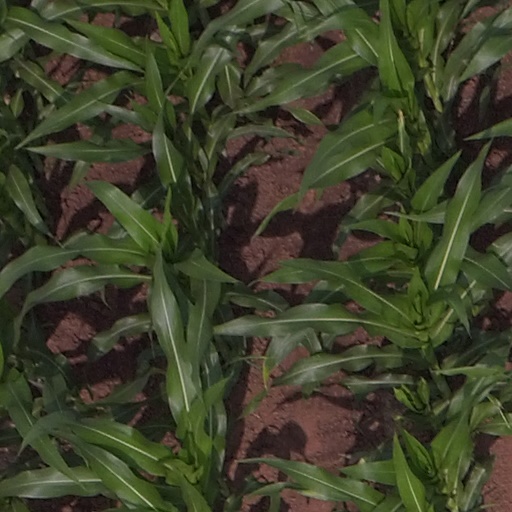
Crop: maize; corn